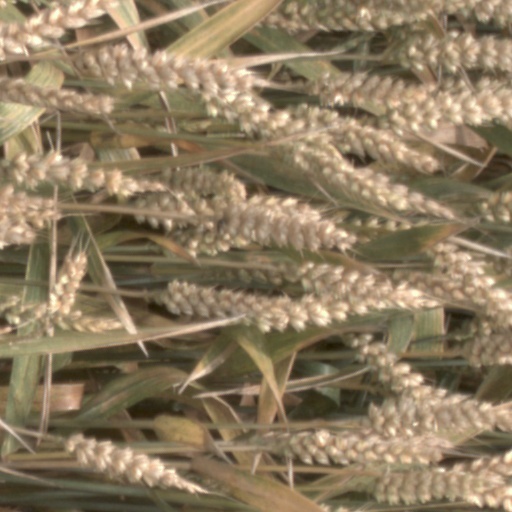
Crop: wheat